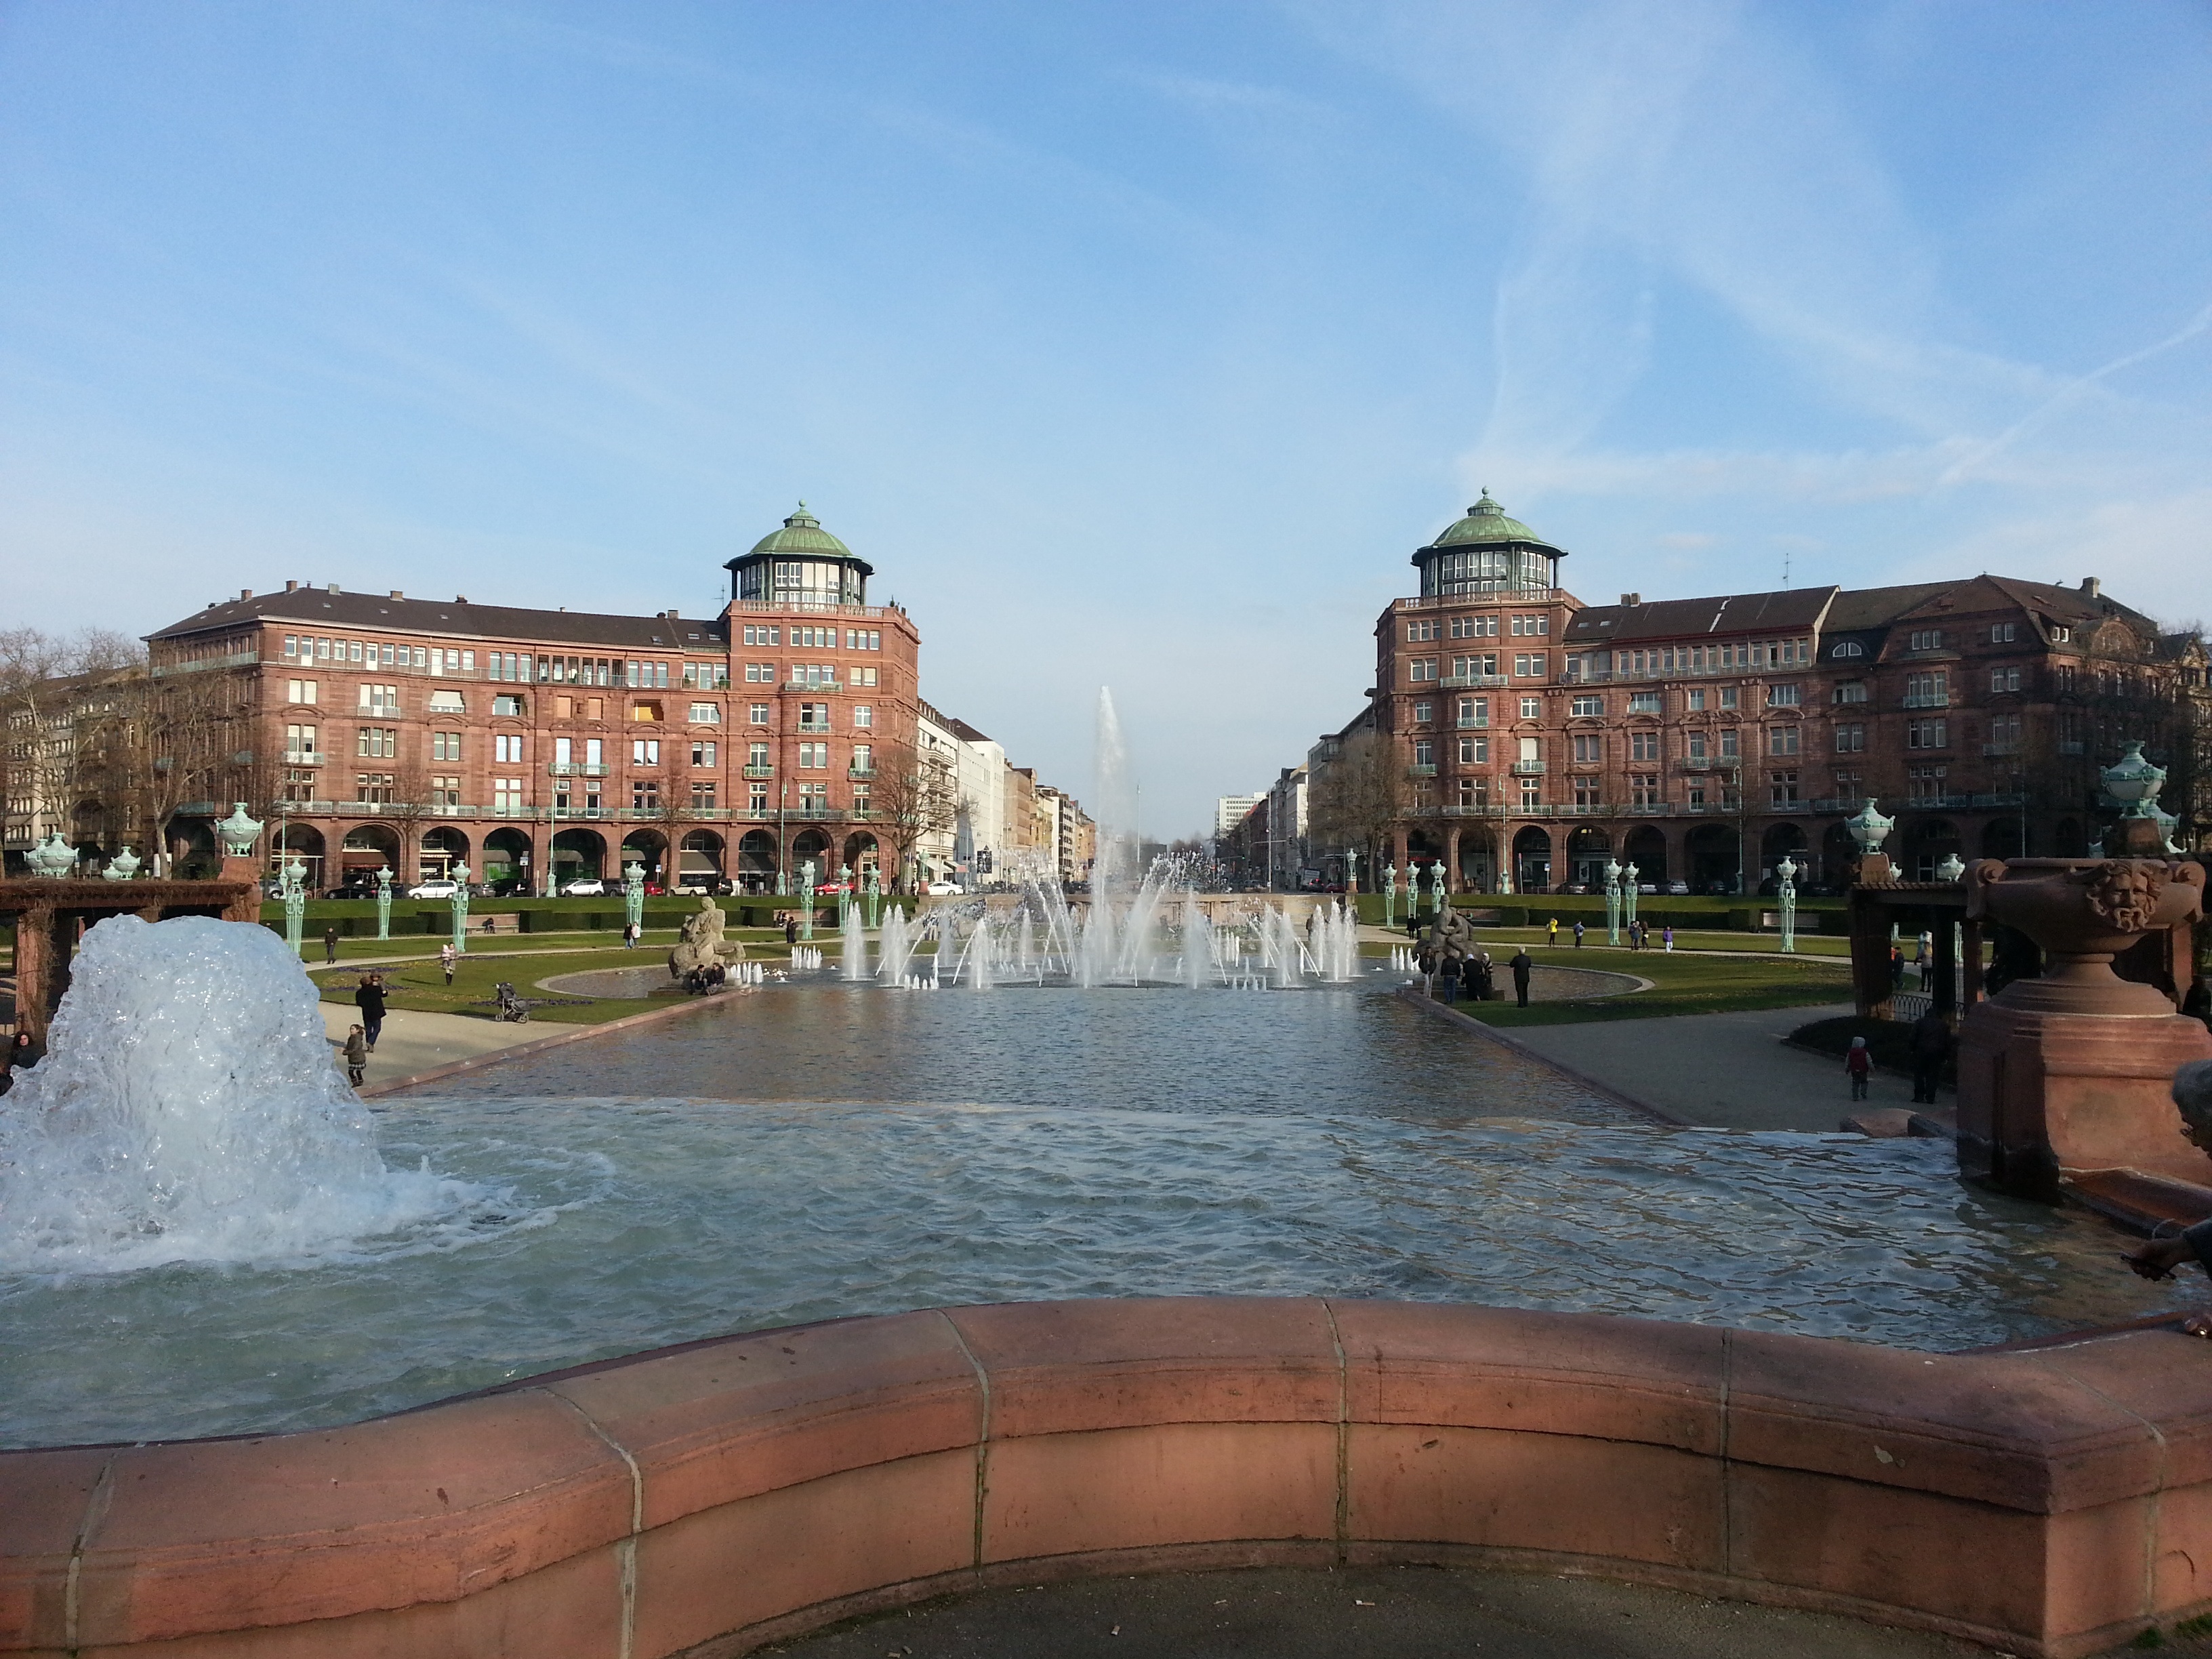
architecture, town, building, palace, river, canal, cityscape, vacation, swimming pool, plaza, park, landmark, tourism, waterway, water tower, structures, fountain, germany, town square, estate, water feature, mannheim, green area